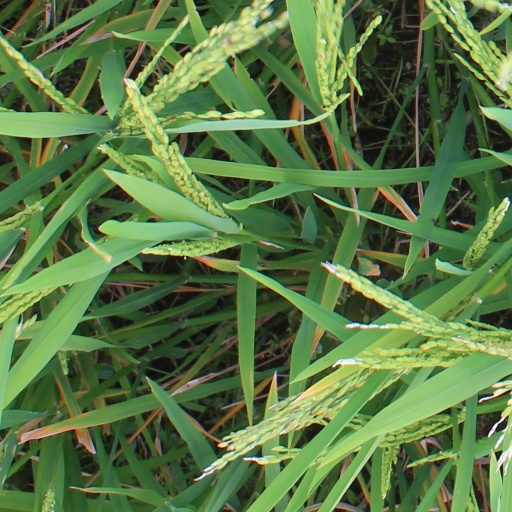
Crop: rice